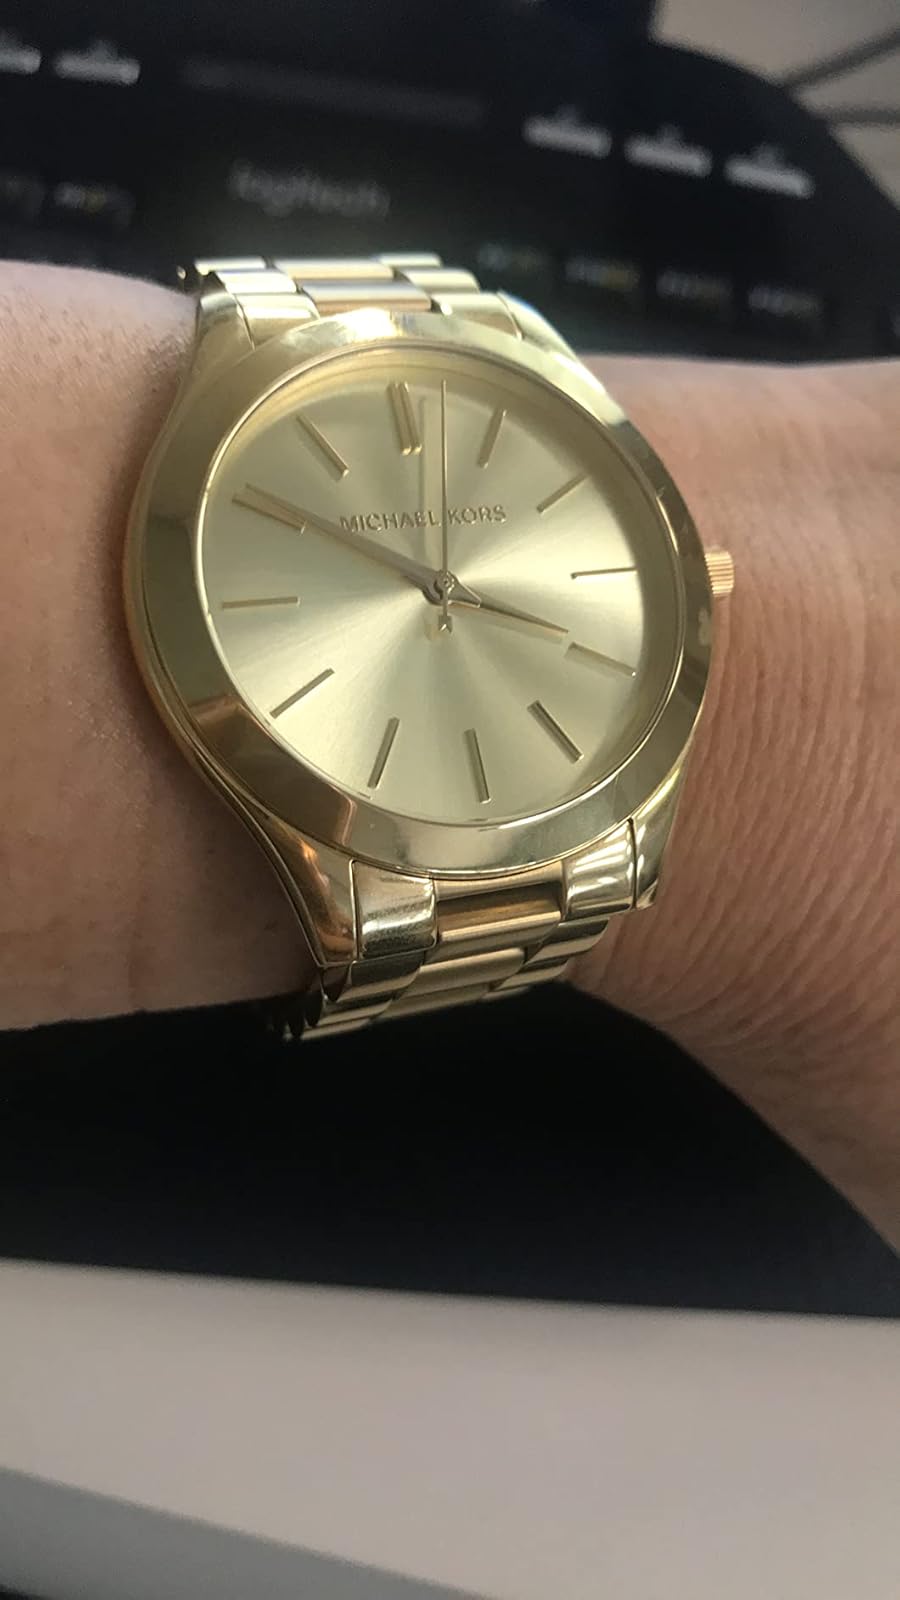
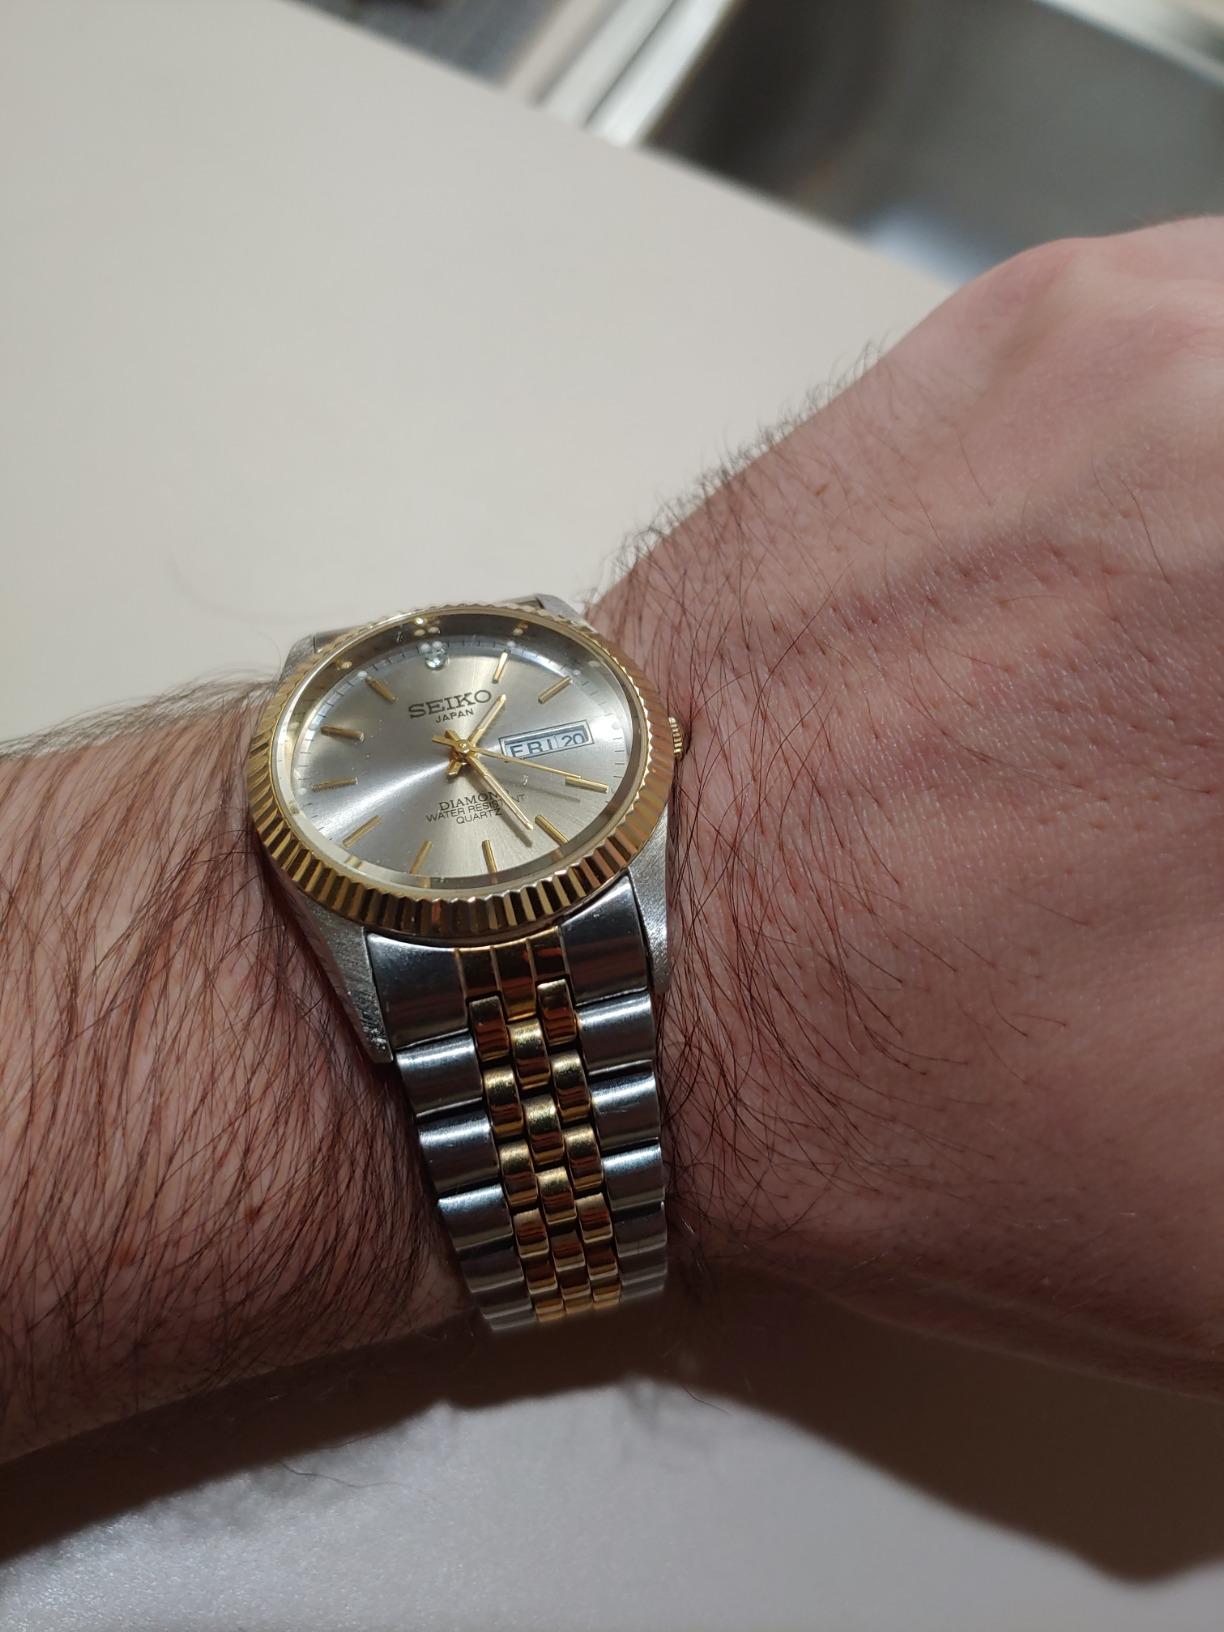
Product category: accessories_watch
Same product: no